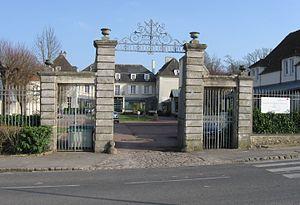
Château de Villepatour à Presles-en-Brie. (Seine-et-Marne, région Île-de-France).
Presles-en-Brie est une commune française située dans le département de Seine-et-Marne en région Île-de-France.